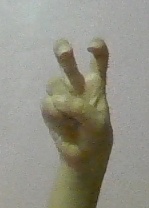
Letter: toot